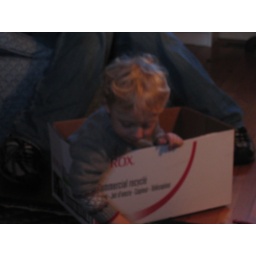
boy in box